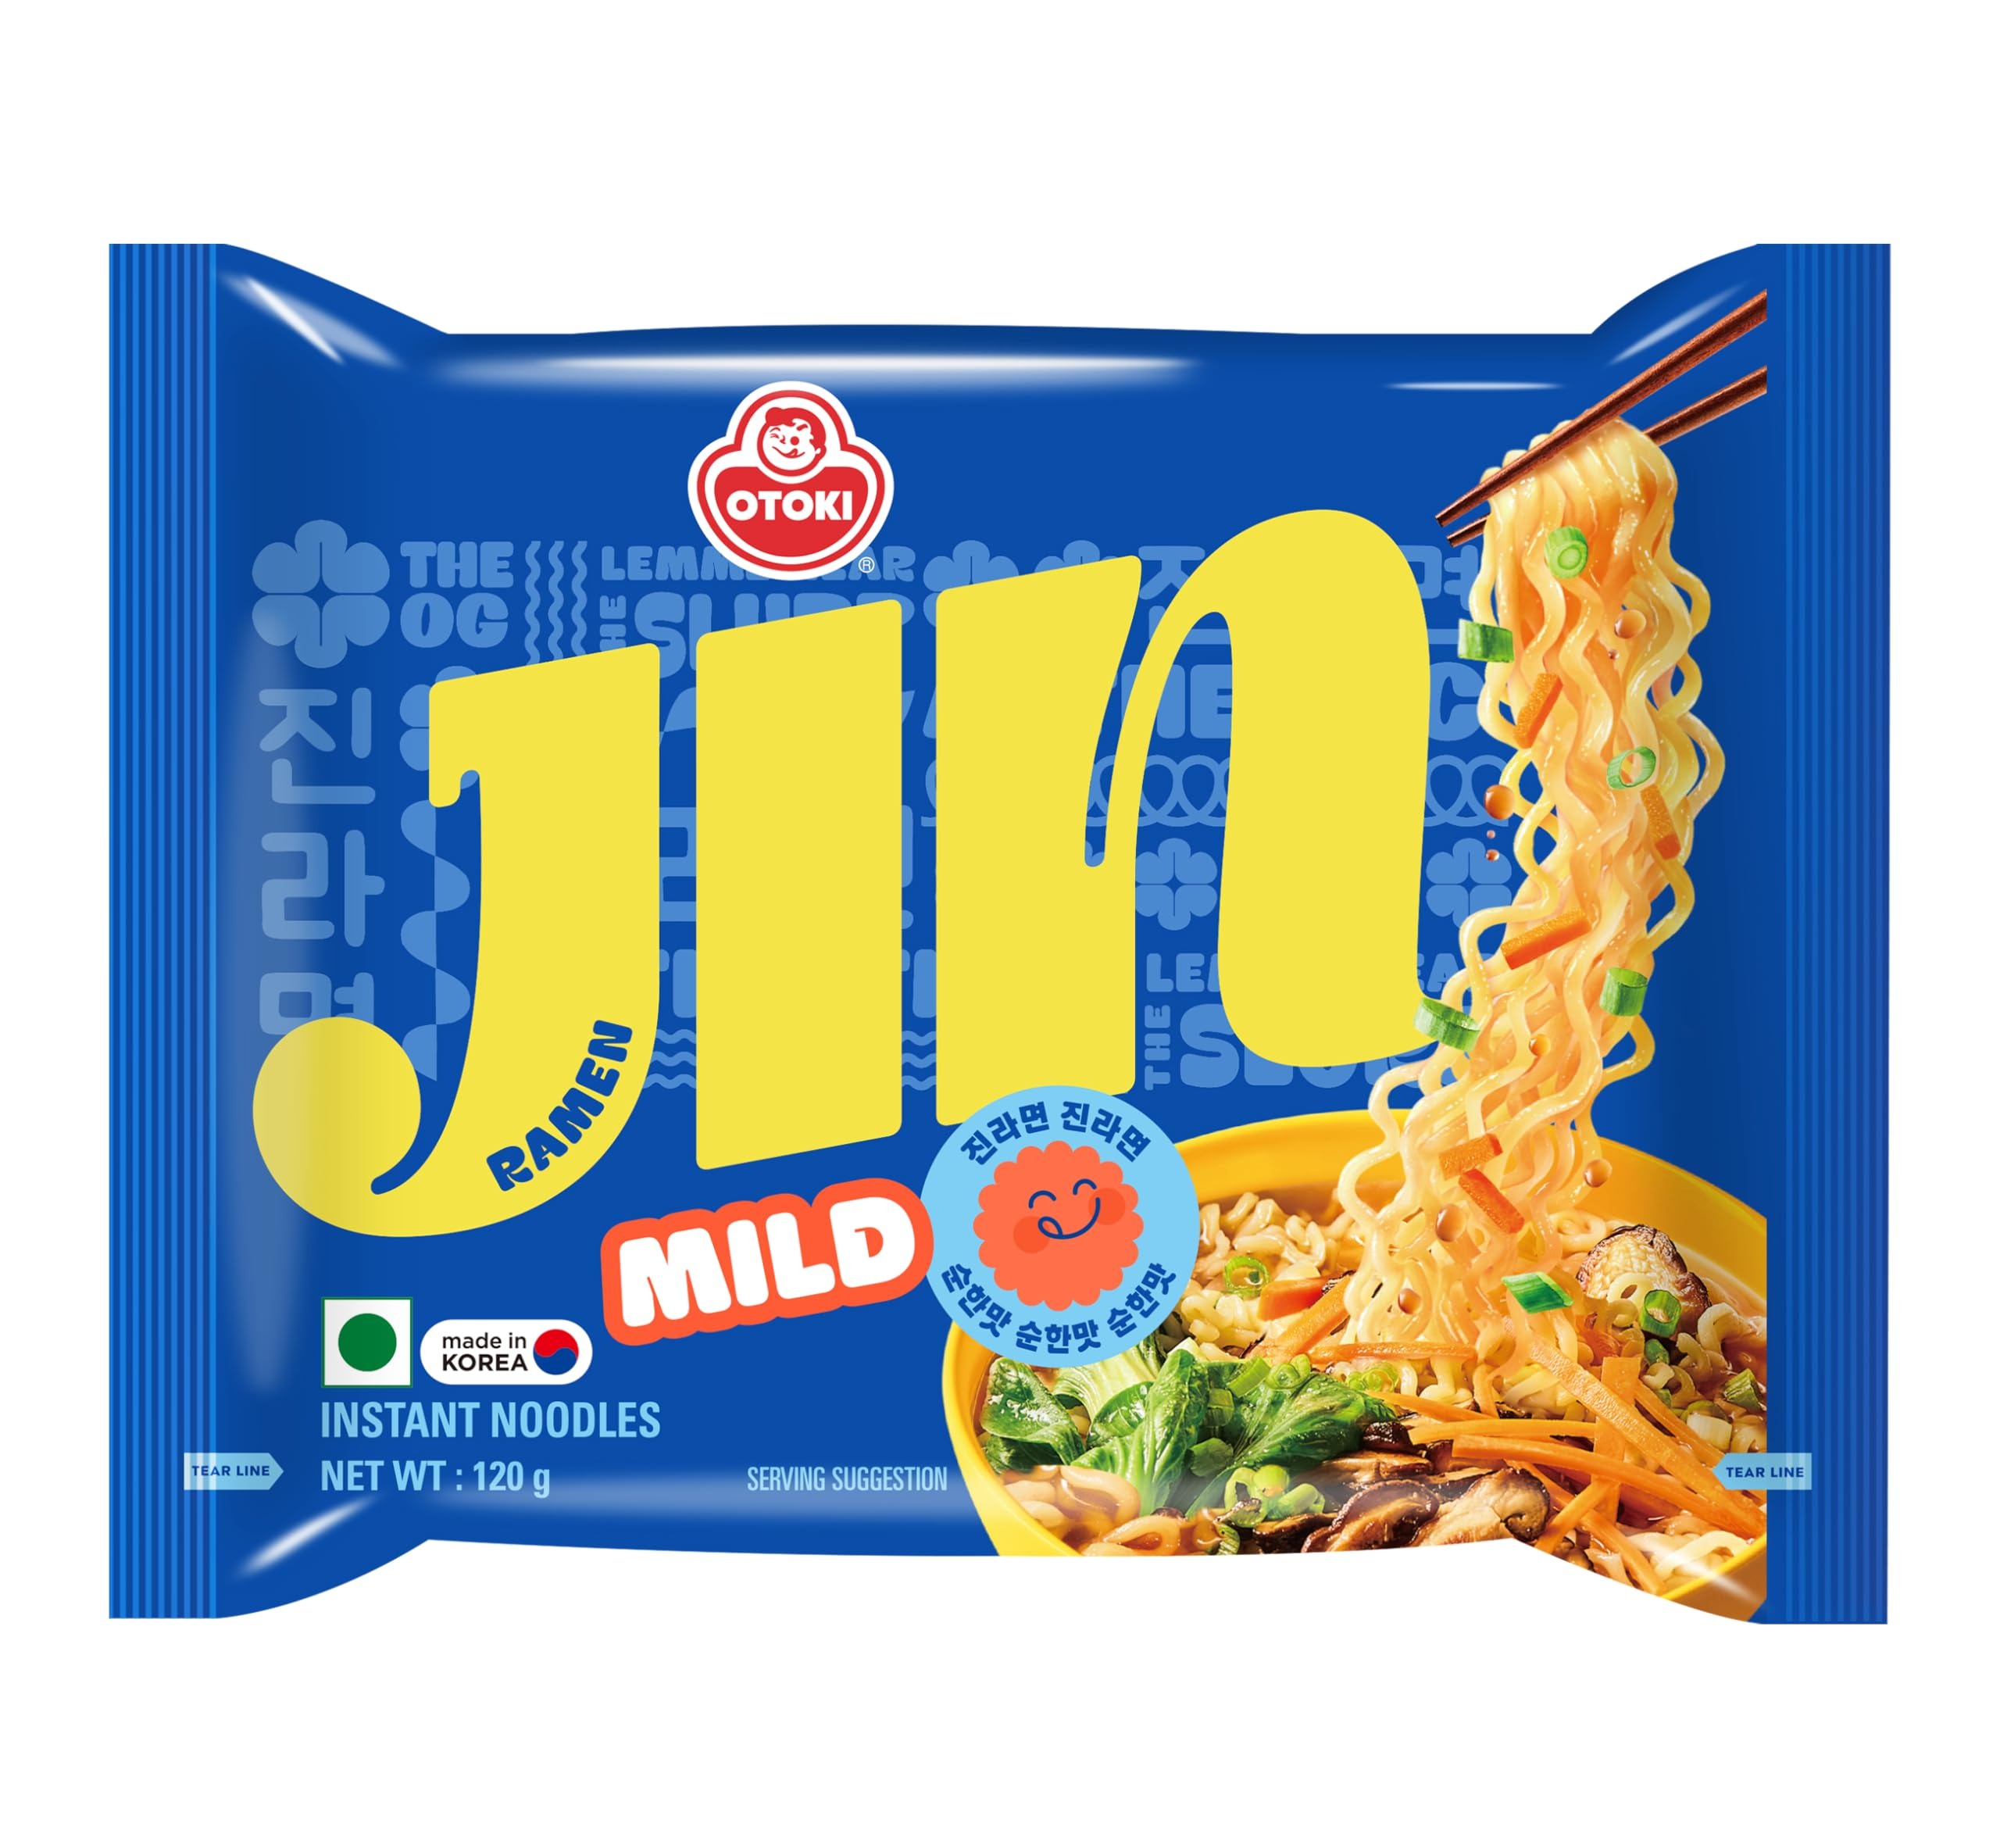
Item Name: Jin Ramen
Bullet Point: korean, spicy, ramen
Value: 16.92
Unit: Ounce

Price: 12.99